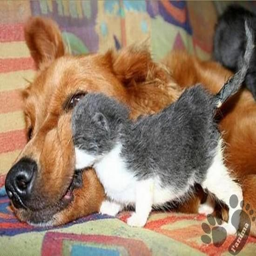
a tiny kitten searching in a dog 's mouth .